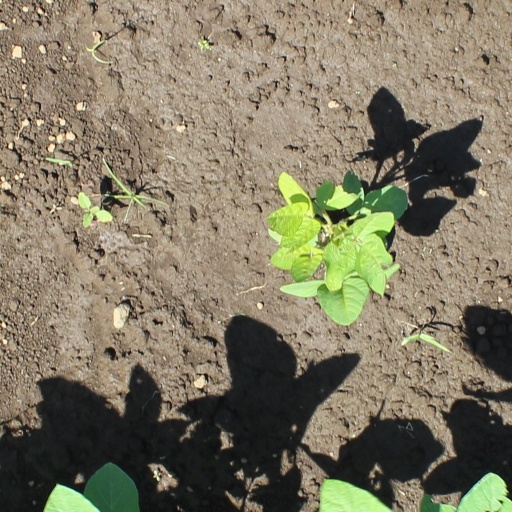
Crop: soybean